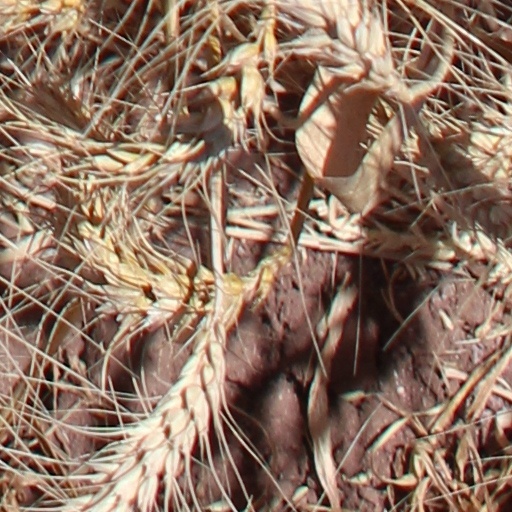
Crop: wheat